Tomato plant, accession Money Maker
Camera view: horizontal (90 deg, fisheye); turntable rotation: 30 degrees
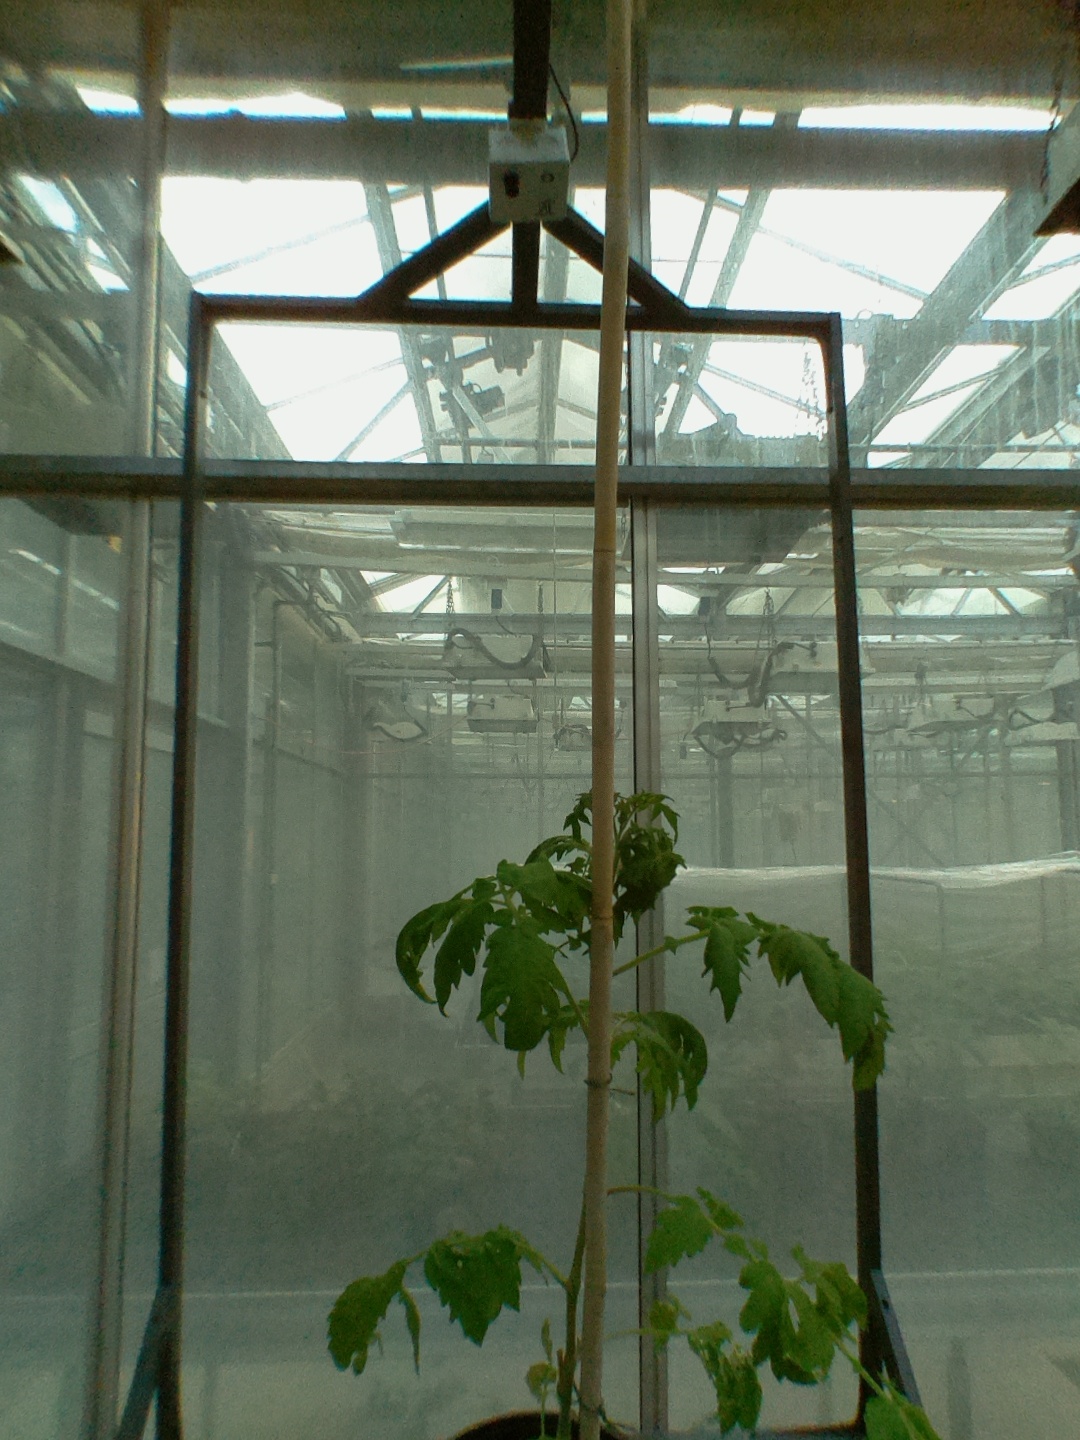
BBCH growth stage 53: 3 inflorescences visible